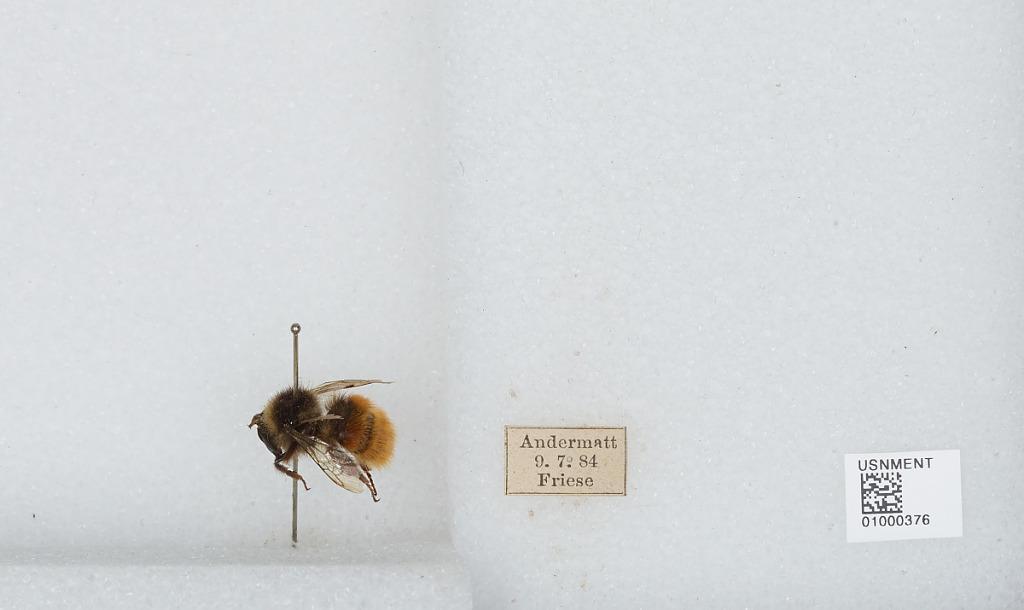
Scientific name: Bombus (Pyrobombus) lapponicus lapponicus (Fabricius)
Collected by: Friese
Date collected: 1884-7-9
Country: Switzerland
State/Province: Uri
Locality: Andermatt
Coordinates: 46.636, 8.5959